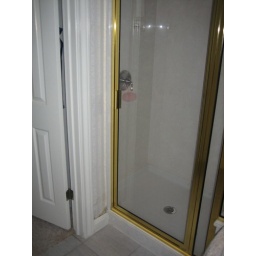
shower door - water damage to wall in the corner